Art dealer

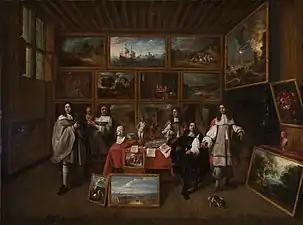
"A Picture Gallery" by Gillis van Tilborch, 1660s

Art dealers often study the history of art before entering on their careers. Related careers that often cross-over include curators of museums and art auction firms are industry-related careers. Gallery owners who do not succeed may seek to work for more successful galleries. Others pursue careers as art critics, academics, curators of museums or auction houses, or practicing artists.